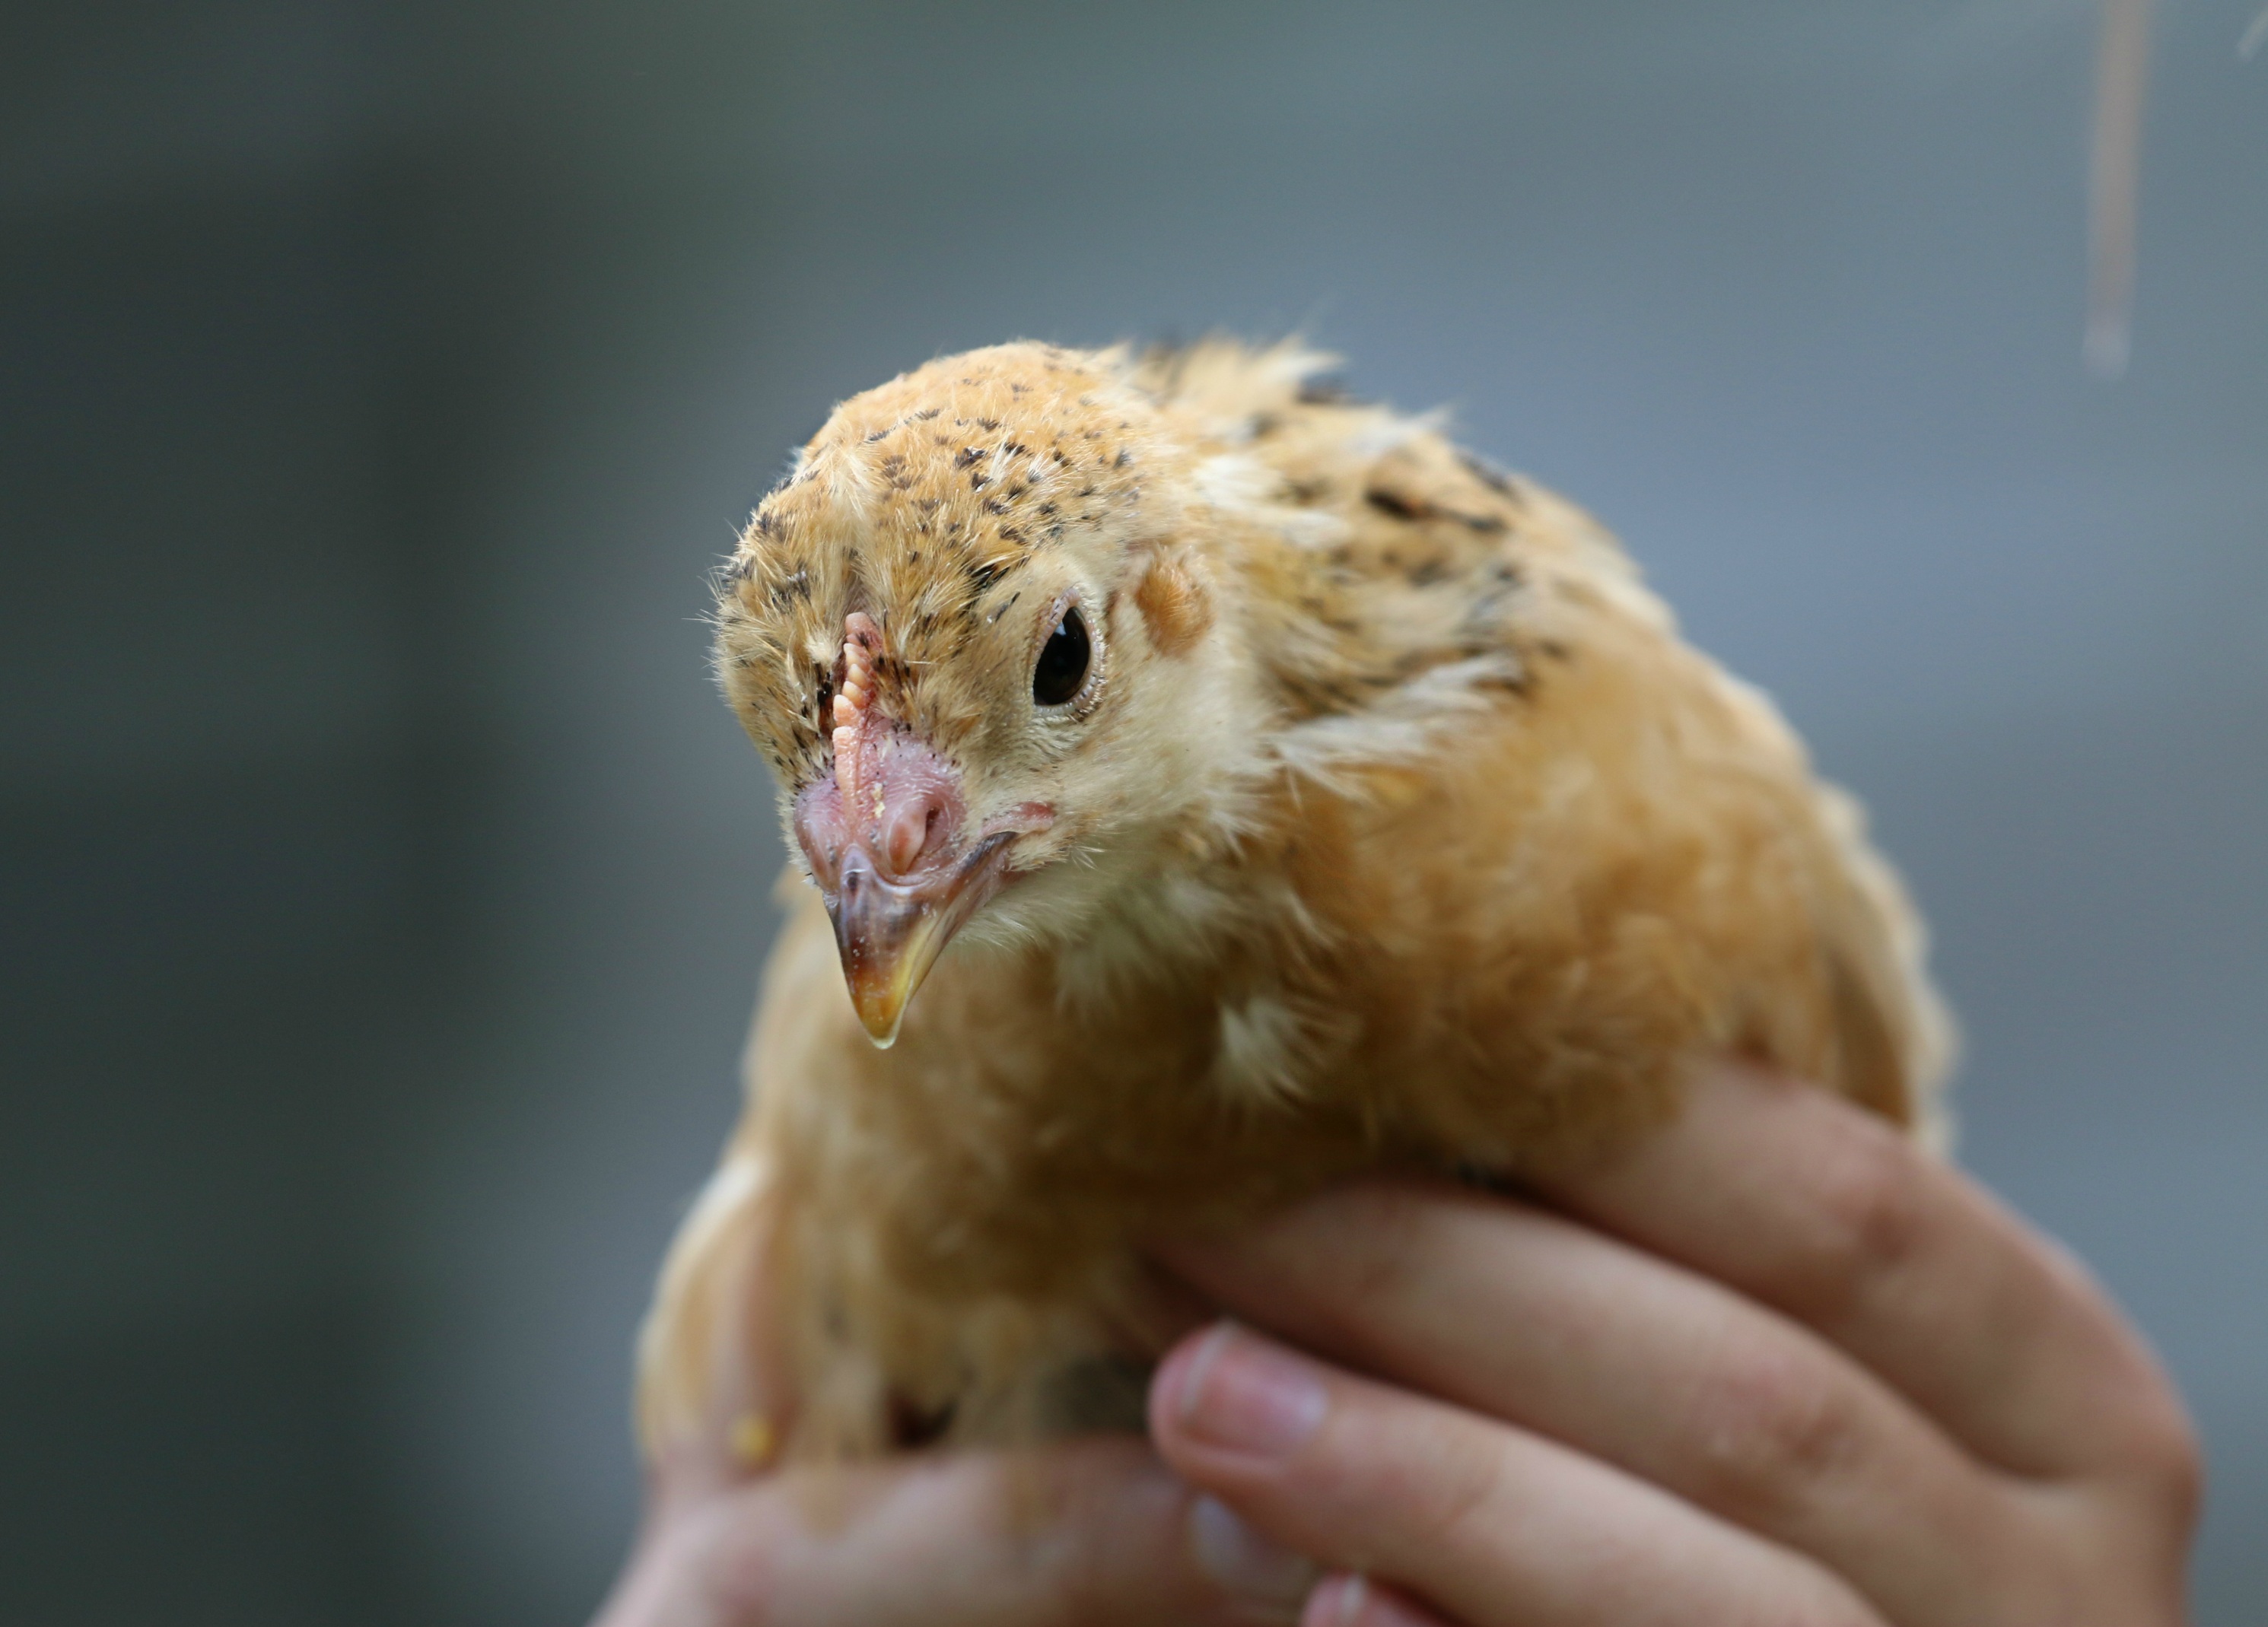
bird, wing, beak, care, chicken, fauna, world, close up, hands, vertebrate, finch, keep, parakeet, chick, kindness, perching bird, common pet parakeet